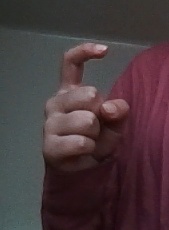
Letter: ra